Ngo Dinh Diem

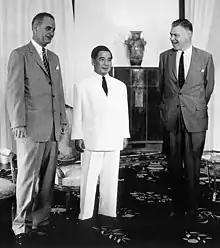

On 26 October 1955, Diệm proclaimed the formation of the Republic of Vietnam, with himself as its first President until 26 October 1956. The first Constitution provided articles to establish the republic and organize the election of its president. The 1954 Geneva Accords prescribed elections to reunify the country in 1956. Diệm refused to hold these elections, claiming that a free election was not possible in the North and that since the previous State of Vietnam had not signed the accords, they were not bound by it. Diệm claimed his government had the legal right to refuse the general elections, because the State of Vietnam had been recognized by France as a fully sovereign state within the French Union on 4 June 1954 and the country became independent from the treaties signed by France. According to historian Keith Taylor, Diệm's rejection of the Geneva Accords was a way of objecting to the French colonization of Vietnam, while at the same time expressing his opinion of Bảo Đại, and the establishment of the First Republic of Vietnam served to assert Vietnamese independence from France. At the same time, the first Constitution of the Republic of Vietnam was promulgated. According to the Constitution, the President was granted an inordinate amount of power, and his governing style became increasingly authoritarian over time.